Rosina von Graben von Rain

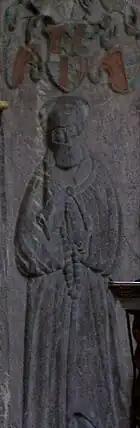
Tomb at St. Michael's Church, Lienz

Rosina von Graben von Rain (died 1534), also called Rosina von Rain, was an Austrian noble woman, a member of the Graben von Stein family and heiress of the burgraviate of Sommeregg Castle in Carinthia.